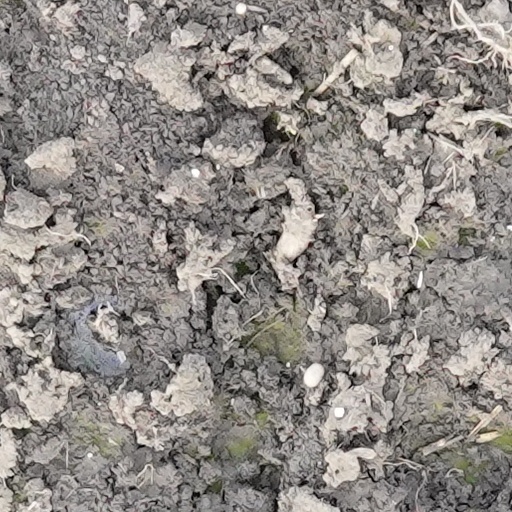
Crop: wheat